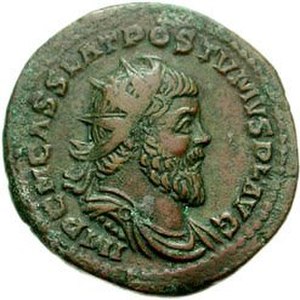
Postumus
Mønt, der afbilleder Postumus
Marcus Cassianius Latinius Postumus var den første romerske kejser af det Galliske Kejserrige. Han var formodentlig selv af gallisk herkomst. Han regerede i perioden 260 – 269 e.kr. Han var i 261 anerkendt som overherre af provinserne Gallien, Spanien og Britannien.